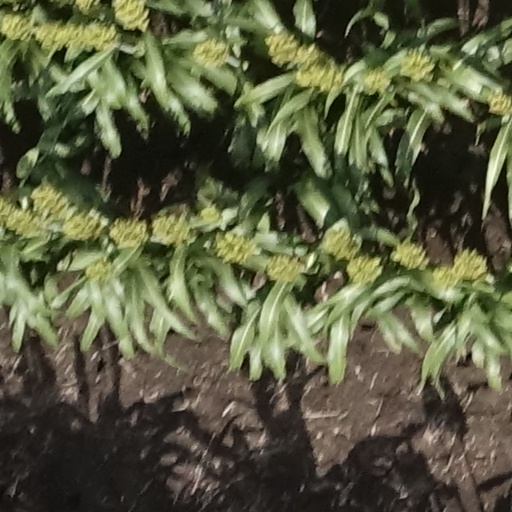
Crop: sorghum